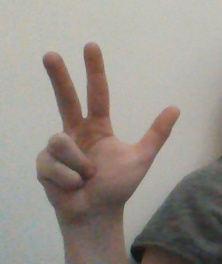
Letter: al